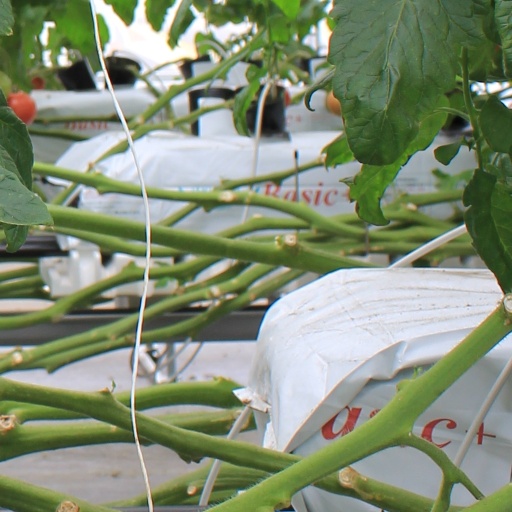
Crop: tomato